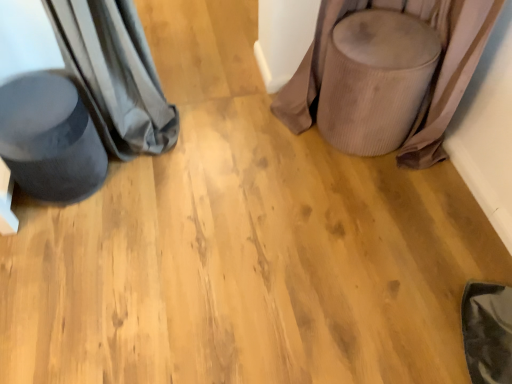
Question: What is the 2D location of a free space to the right of velvet dark grey swivel chair at left, which is the second swivel chair in right-to-left order? Please provide its 2D coordinates.
Answer: [(0.285, 0.488)]